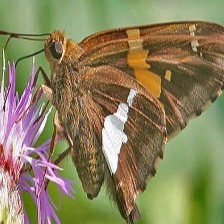
Species: SILVER SPOT SKIPPER